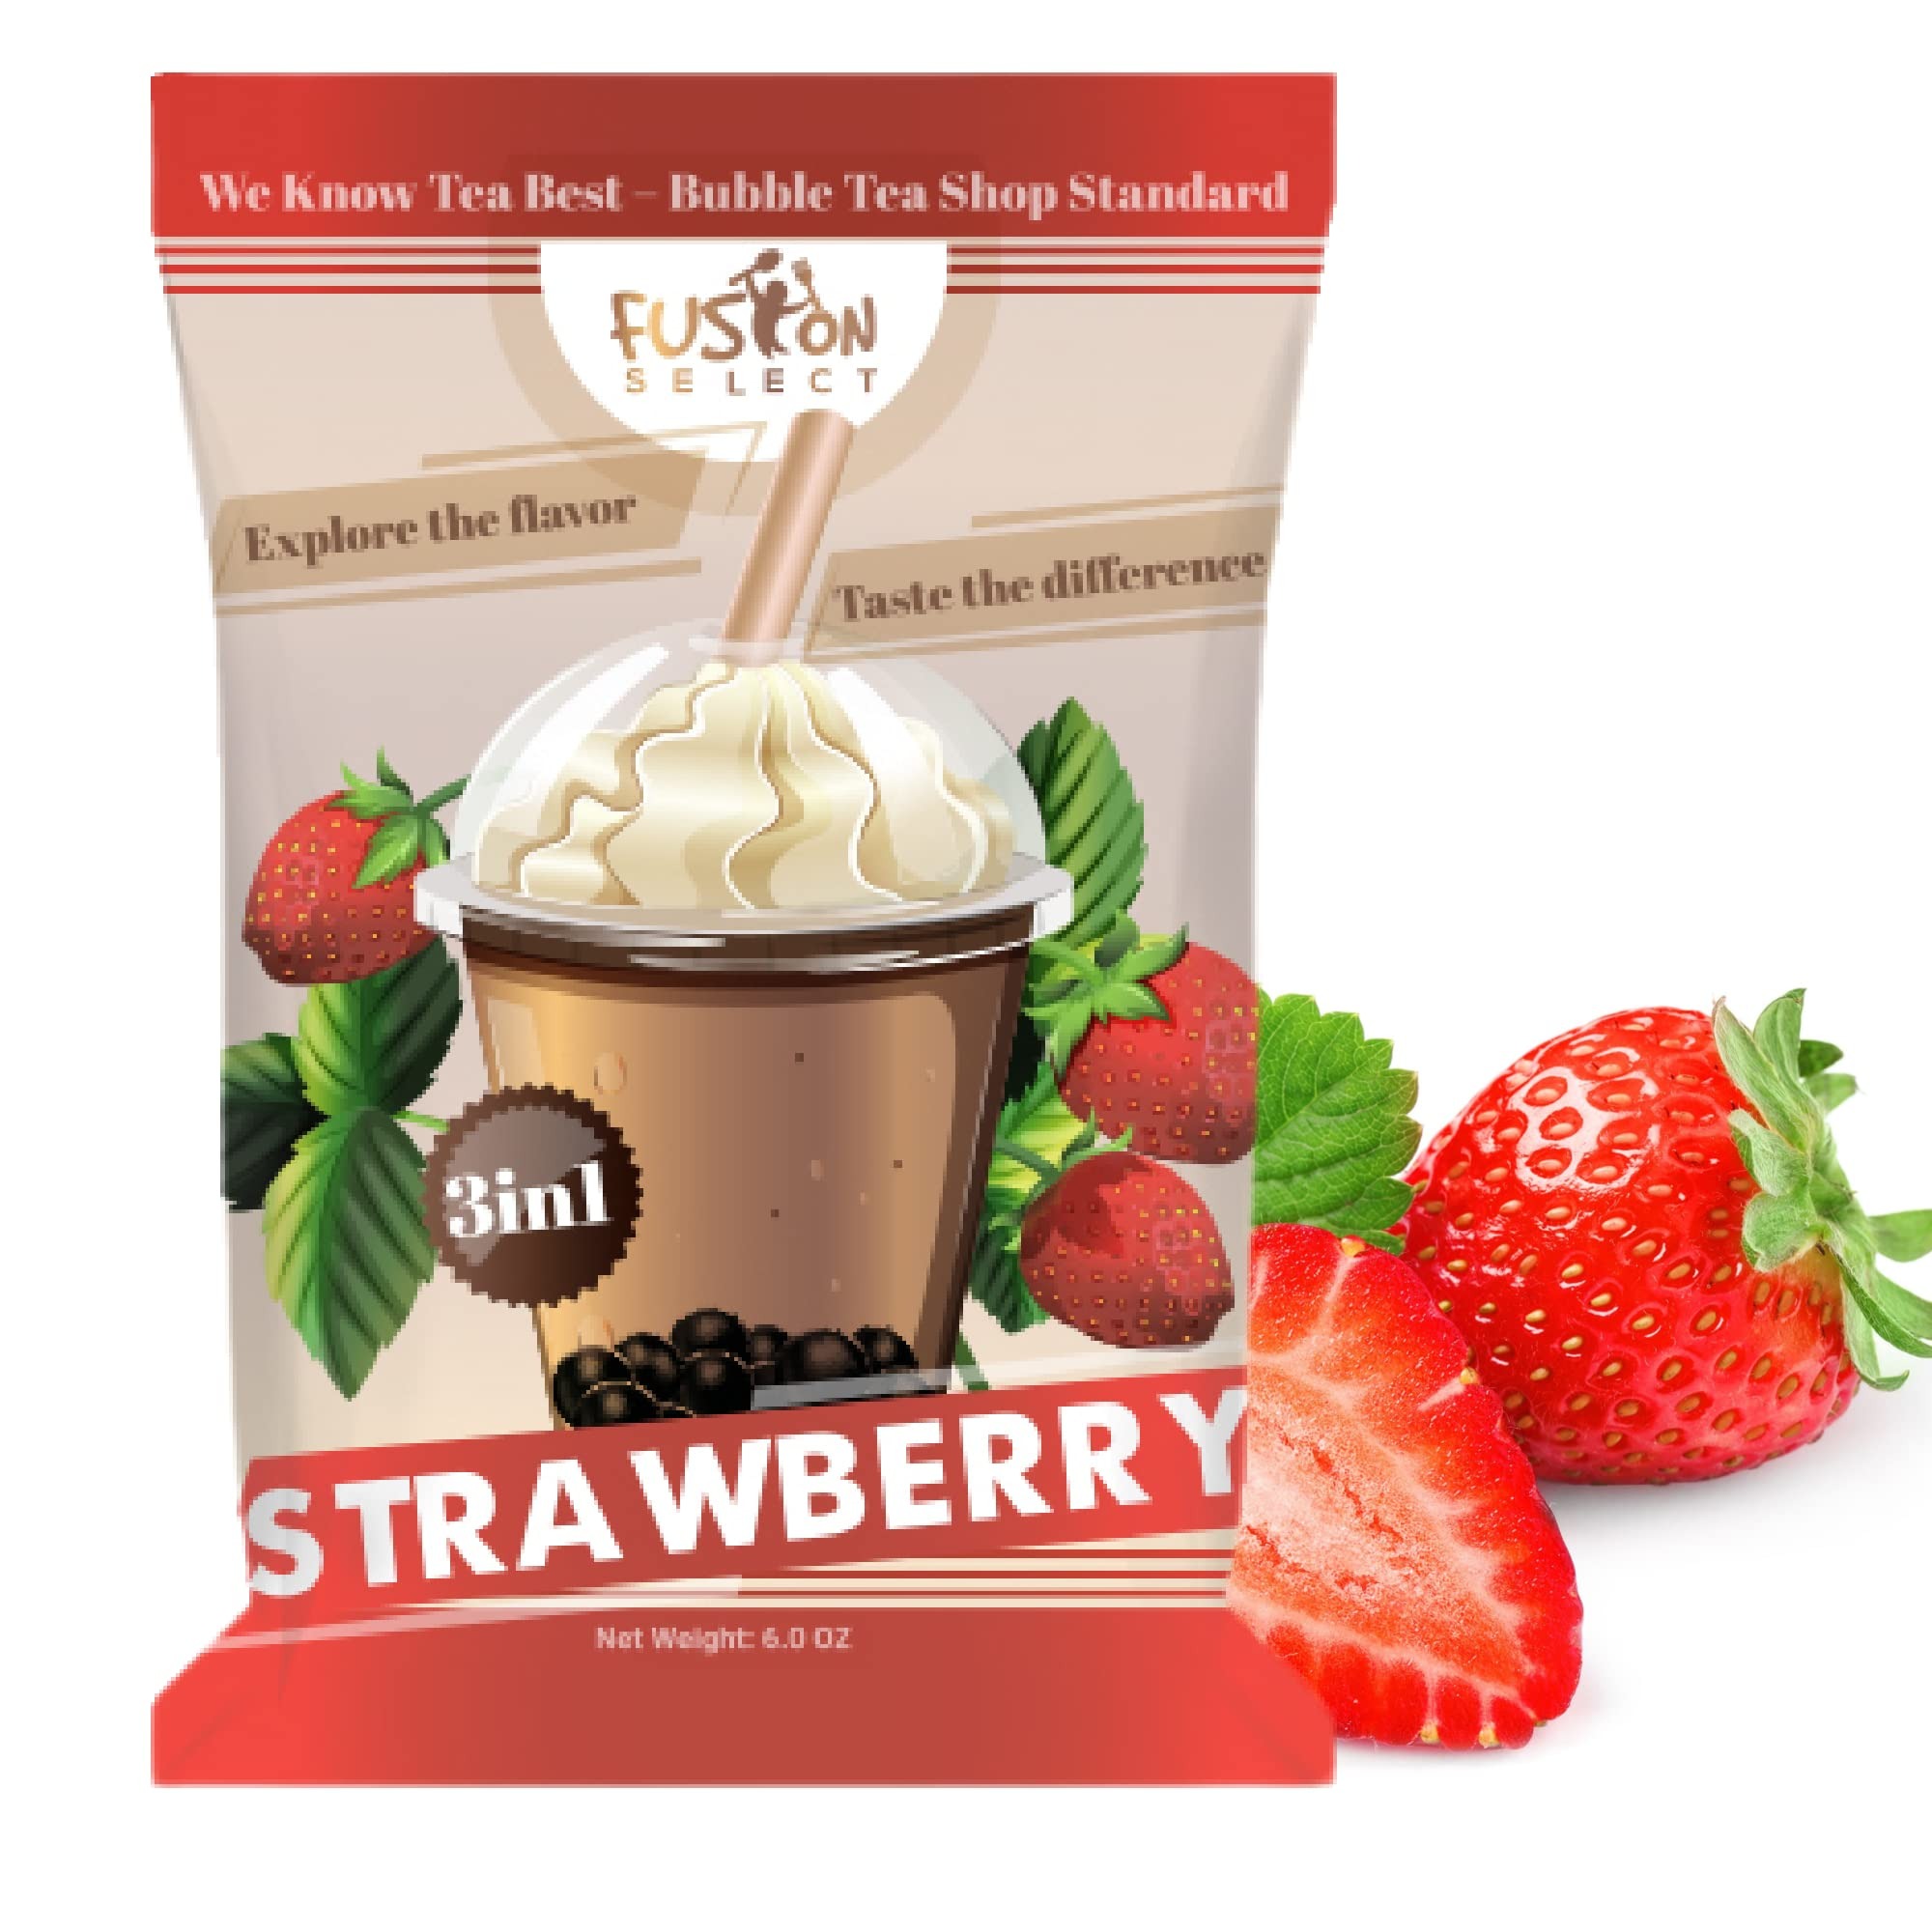
Item Name: Fusion Select Strawberry Milk Bubble Tea Mix - Boba Flavored 3-in-1 Drink Powder with Cream & Sugar - Instant Pre-Mixed Beverage for Hot or Cold Blends & Frappes - 6 oz. Pack, Made in Taiwan
Bullet Point 1: ✅ COMPLETE MILK TEA POWDER MIX - Make authentic bubble tea with our 3-in-1 milk tea powder. Each variety tea is a perfect blend of your favorite flavor, cream, and sugar to satisfy your cravings.
Bullet Point 2: ✅ THE BEST FLAVORS - Not sure what choice of flavored tea you want to make? Our powdered tea beverages are available in honeydew, strawberry, mango, taro, milk tea, lychee, Thai tea, or coconut.
Bullet Point 3: ✅ SERVE IT HOW YOU LIKE IT - Our milk tea mix can be used to make hot and iced tea drinks or blended frappes and smoothies. Just add 5 ounces of water or milk for every 3 teaspoons of powder mixed.
Bullet Point 4: ✅ GREAT FOR ALL OCASSIONS: Birthdays, Mothers Day, Fathers Day, Office, Military and others. boba to jelly, you can let guests add the ingredients they desire.
Bullet Point 5: ✅ A SCRUMPTIOUS GIFT - Know a friend or someone in the family with a boba tea craze? They'll appreciate a pack of our boba milk tea mix so they can conveniently make their own drinks at home.
Value: 6.0
Unit: Ounce

Price: 6.37